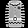
Label: Pullover